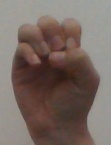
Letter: ha